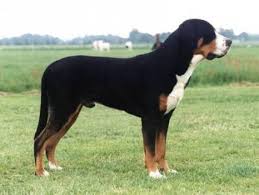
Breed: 237-n000086-Greater_Swiss_Mountain_dog